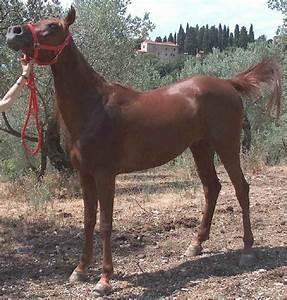
horse